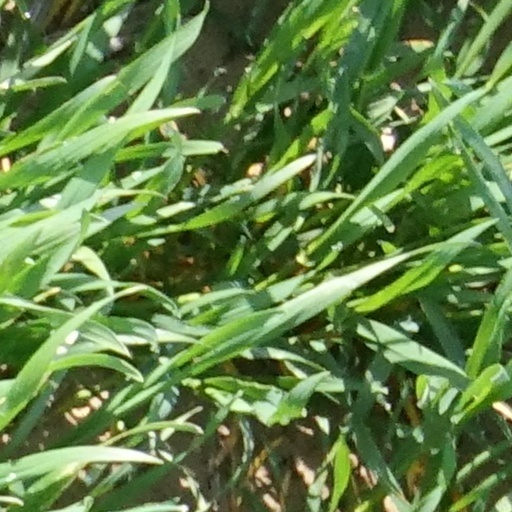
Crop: wheat